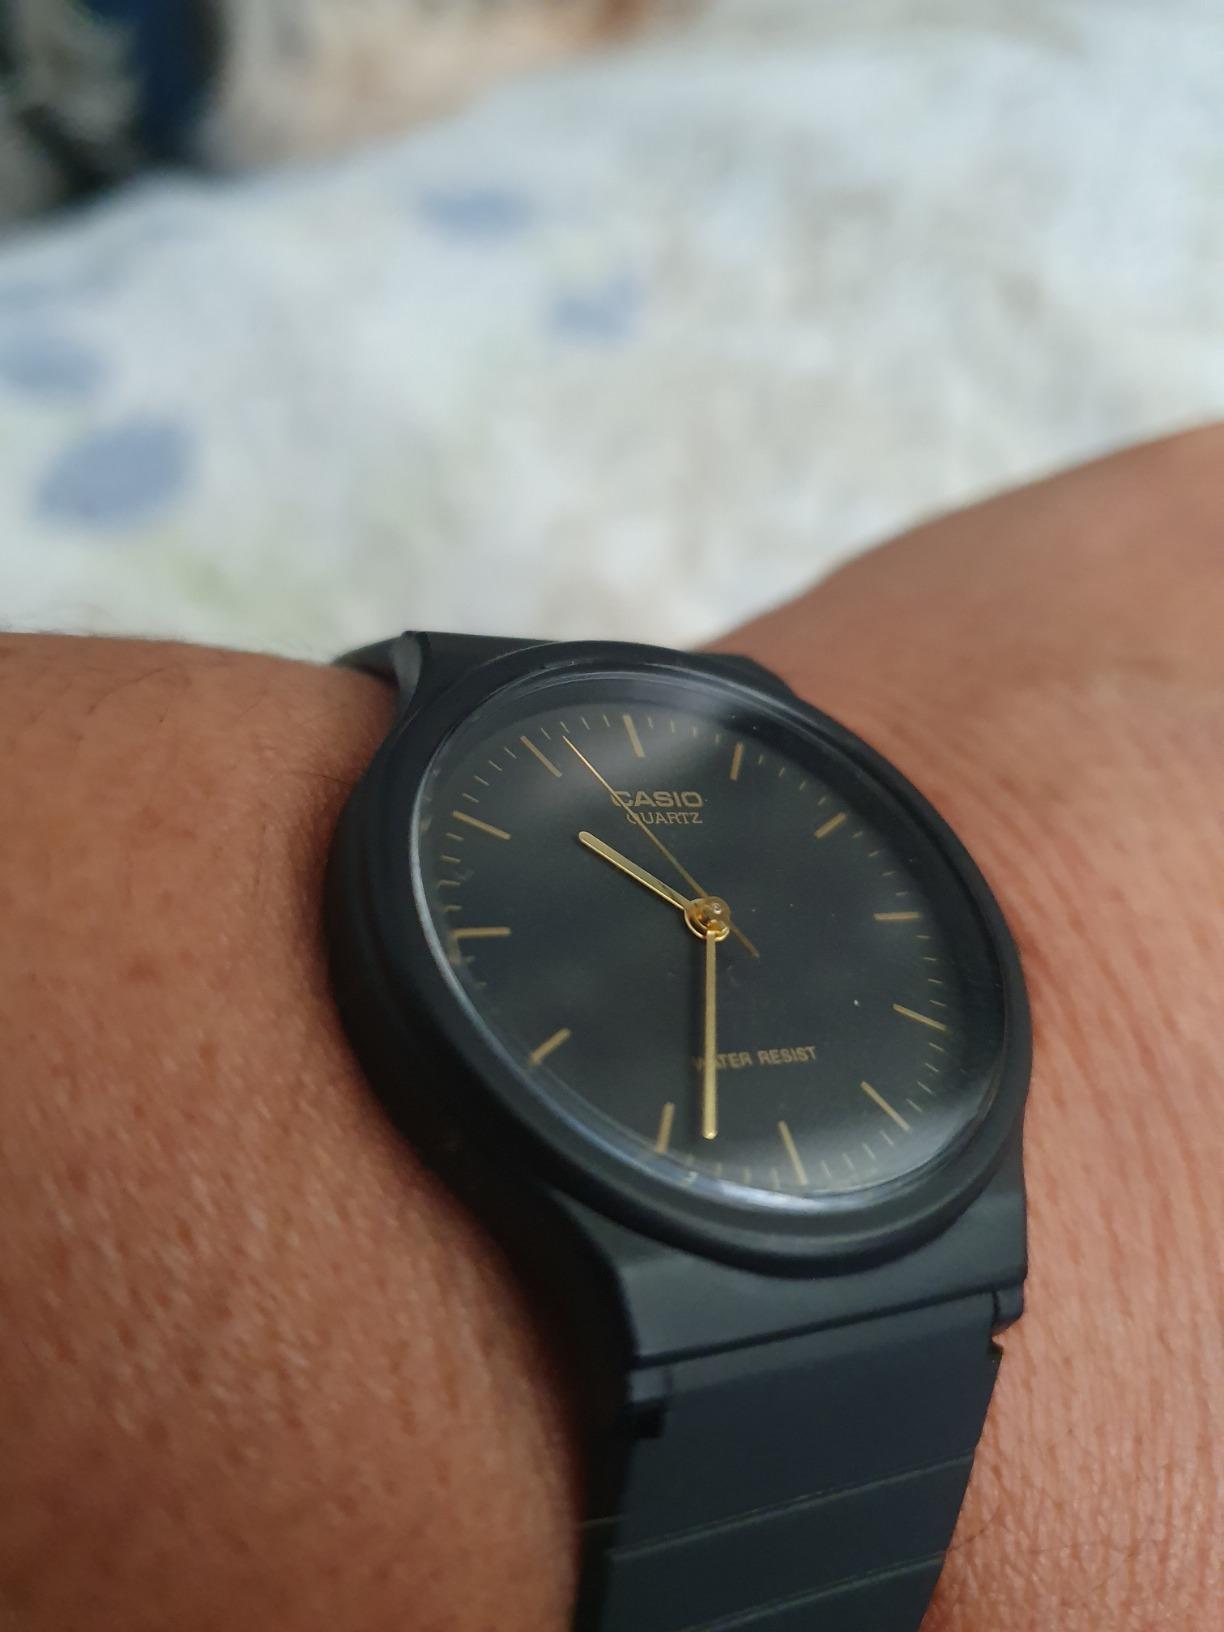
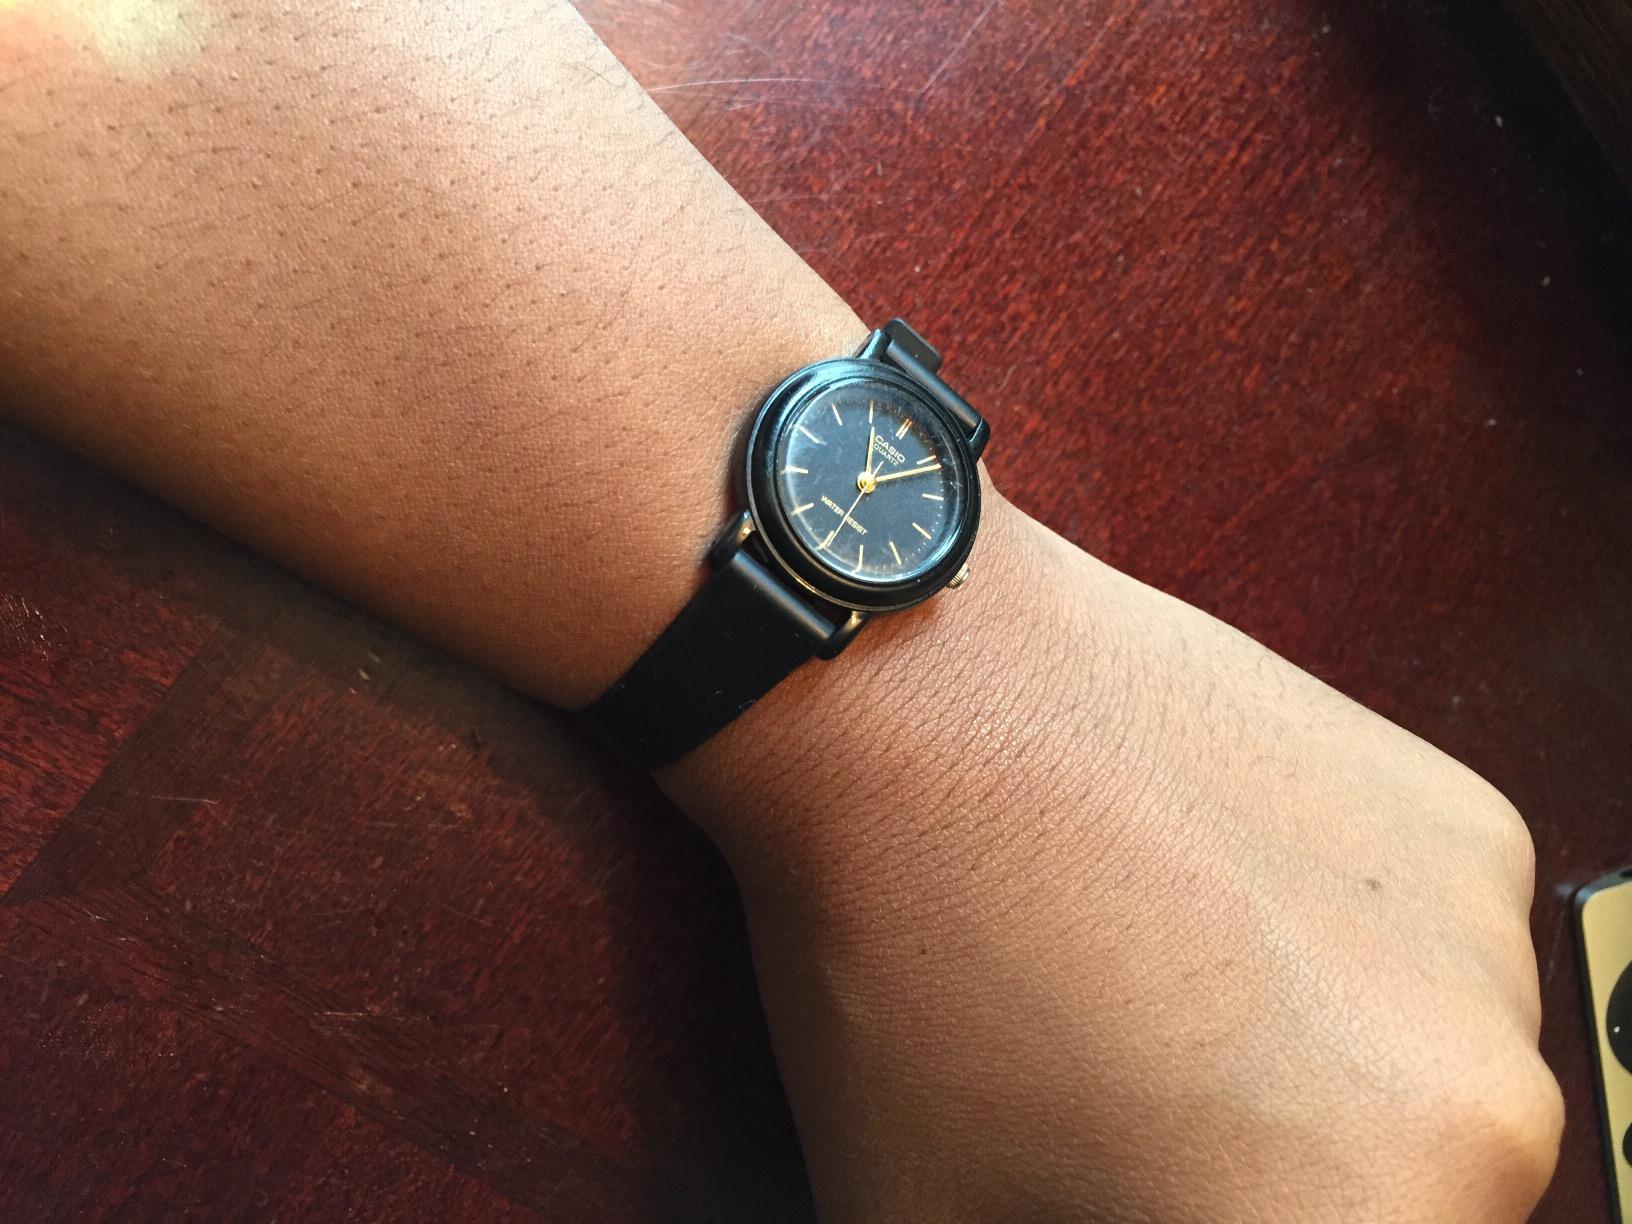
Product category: accessories_watch
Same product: no